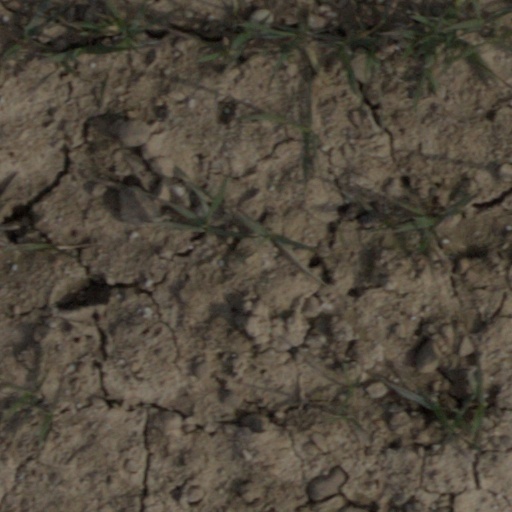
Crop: wheat